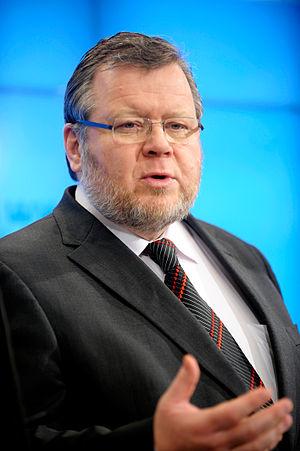
L'Alliance, aussi appelée Alliance social-démocrate, est un parti politique islandais social-démocrate et europhile, classé au centre gauche. Le parti occupe 7 sièges à l'Althing, le Parlement islandais. L'Alliance est membre associée du Parti socialiste européen et a été membre de l'Internationale socialiste jusqu'en 2017.
Össur Skarphéðinsson, né le 19 juin 1953 à Reykjavik, est un homme politique islandais et depuis février 2009, le ministre des Affaires étrangères de l'Islande.
Des élections législatives ont eu lieu en Islande le 10 mai 2003.